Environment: real
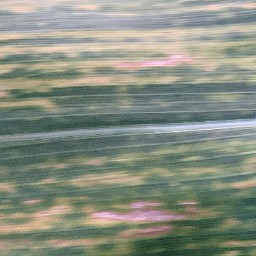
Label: lethal_necrosis